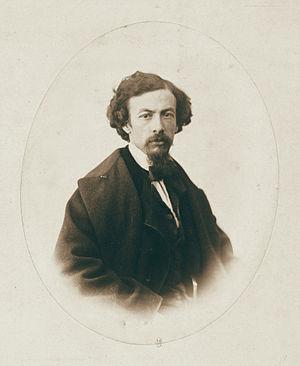
Autoportrait Gustave Le Gray, vers 1856-1859